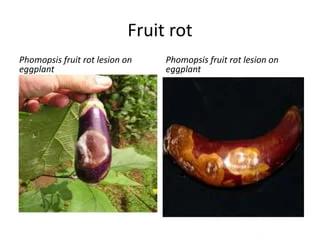
Plant: Eggplant
Disease: eggplant phomopsis fruit rot